Angel Haze

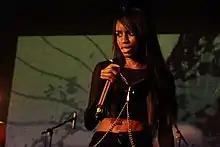
Wilson performing in October 2012

Raykeea Raeen-Roes Wilson (born July 10, 1991), known professionally as ROES (formerly known as Angel Haze), is an American rapper and singer. In 2012, Wilson released the mixtape "Reservation" and later signed a record deal with Universal Republic Records before moving to Republic Records. On December 31, 2013, Wilson released their debut album "Dirty Gold", which featured the singles "Echelon (It's My Way)" and "Battle Cry". Wilson has released a number of mixtapes, the most recent being "Back to the Woods" in 2015.